Deming station

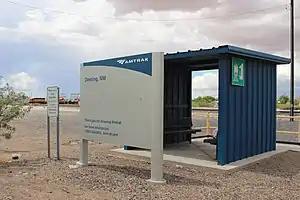
Deming station shelter, August 2021

Deming station is an Amtrak train station at 400 East Railroad Boulevard in Deming, New Mexico. The station consists of a simple metal shelter with a bench inside (sometimes derisively called an "Amshack") with train information posted on a sign outside. There is no platform at this station, trains stop at a paved vehicle crossing where passengers board.